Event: Nepal Earthquake
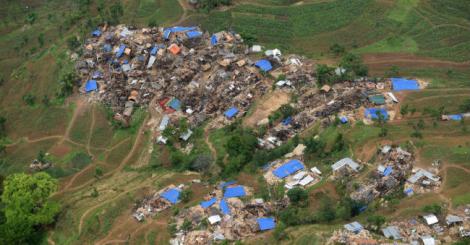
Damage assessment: damage